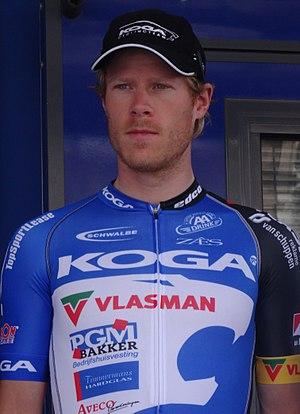
Reportage photographique réalisé le dimanche 25 mai 2014 à l'occasion du départ et de l'arrivée de la troisième étape du Paris-Arras Tour 2014 à Arras, Pas-de-Calais, Nord-Pas-de-Calais, France. Depicted person&#58
René Hooghiemster, né le 30 juillet 1986 à Tytsjerk, est un coureur cycliste néerlandais, membre de l'équipe Alecto.
La saison 2014 de l'équipe cycliste Koga est la seizième et dernière de cette équipe.